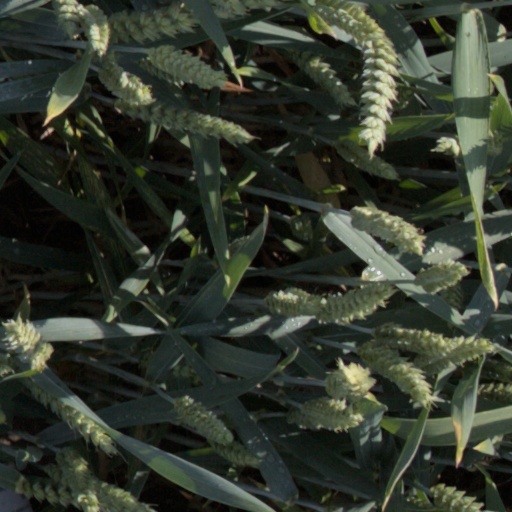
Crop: wheat